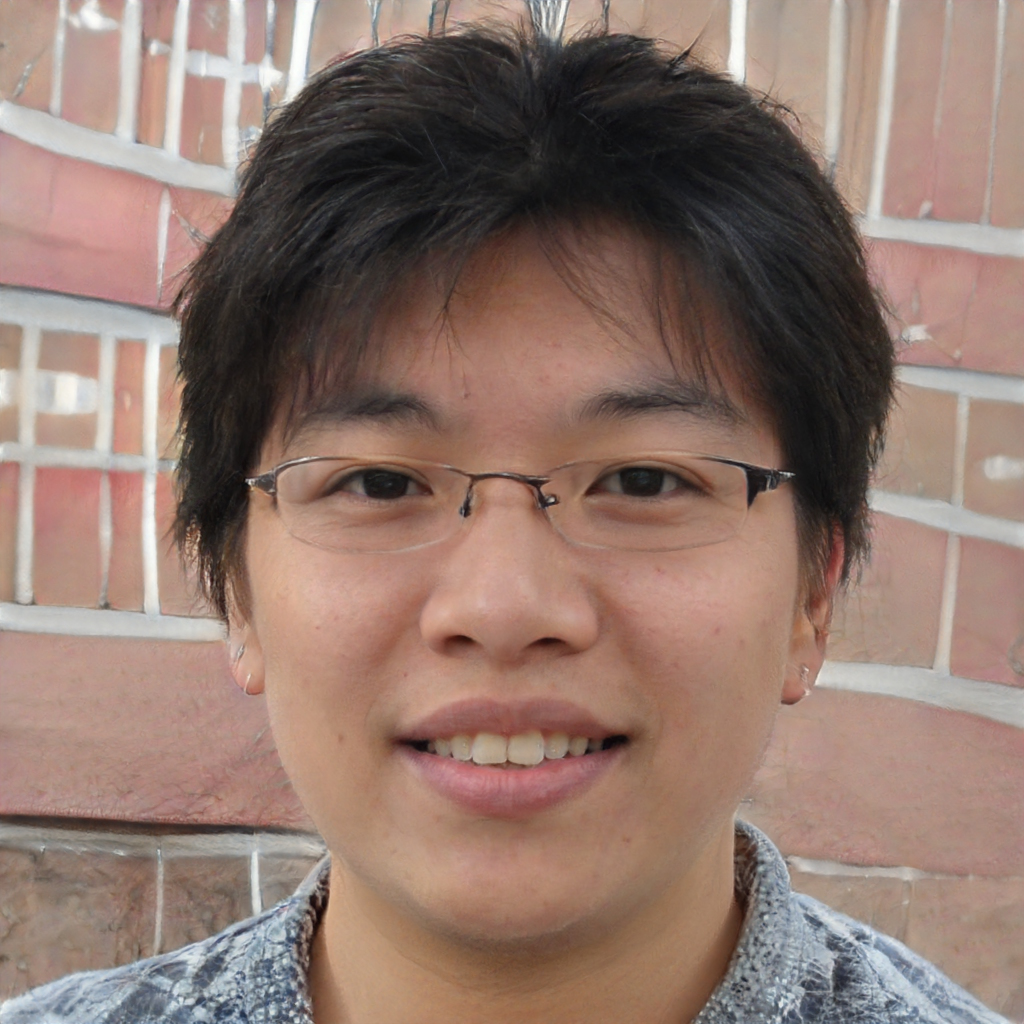
Gender: Female